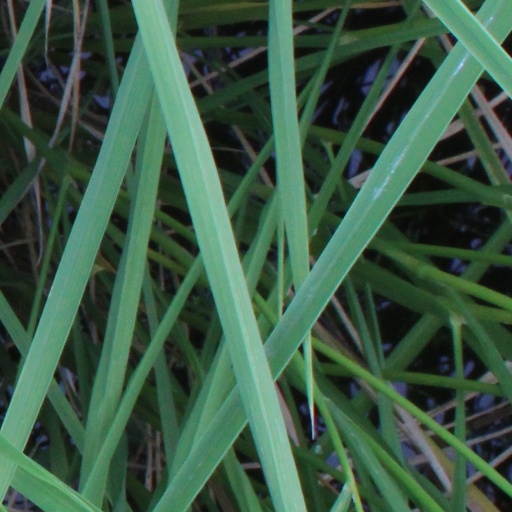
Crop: rice